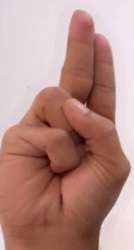
ASL sign: U